Detroit Autorama

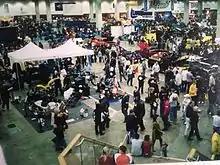
Example of the turnout for the 52nd Annual Autorama in 2004

The new millennium brought a freshly redesigned Ridler Award trophy, and the creation of the "Great 8" finalist. It also brought a third generation of professional car builders. Wes Rydell's '35 Chevy "Grand Master" became the first built by designer and TV personality Chip Foose to win the award in 2002. Foose returned again the following year with a '34 Ford, "Stallion", for Arizona's Ron Whiteside, which made him only the third builder in the show's history, and the first since Jerry Pennington, to win the award two consecutive years.